Sebastian, Victoria

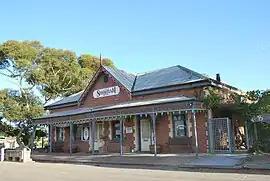

Sebastian is a town in northern Victoria, Australia. The town is located 22 km north of Bendigo and is in the City of Greater Bendigo.